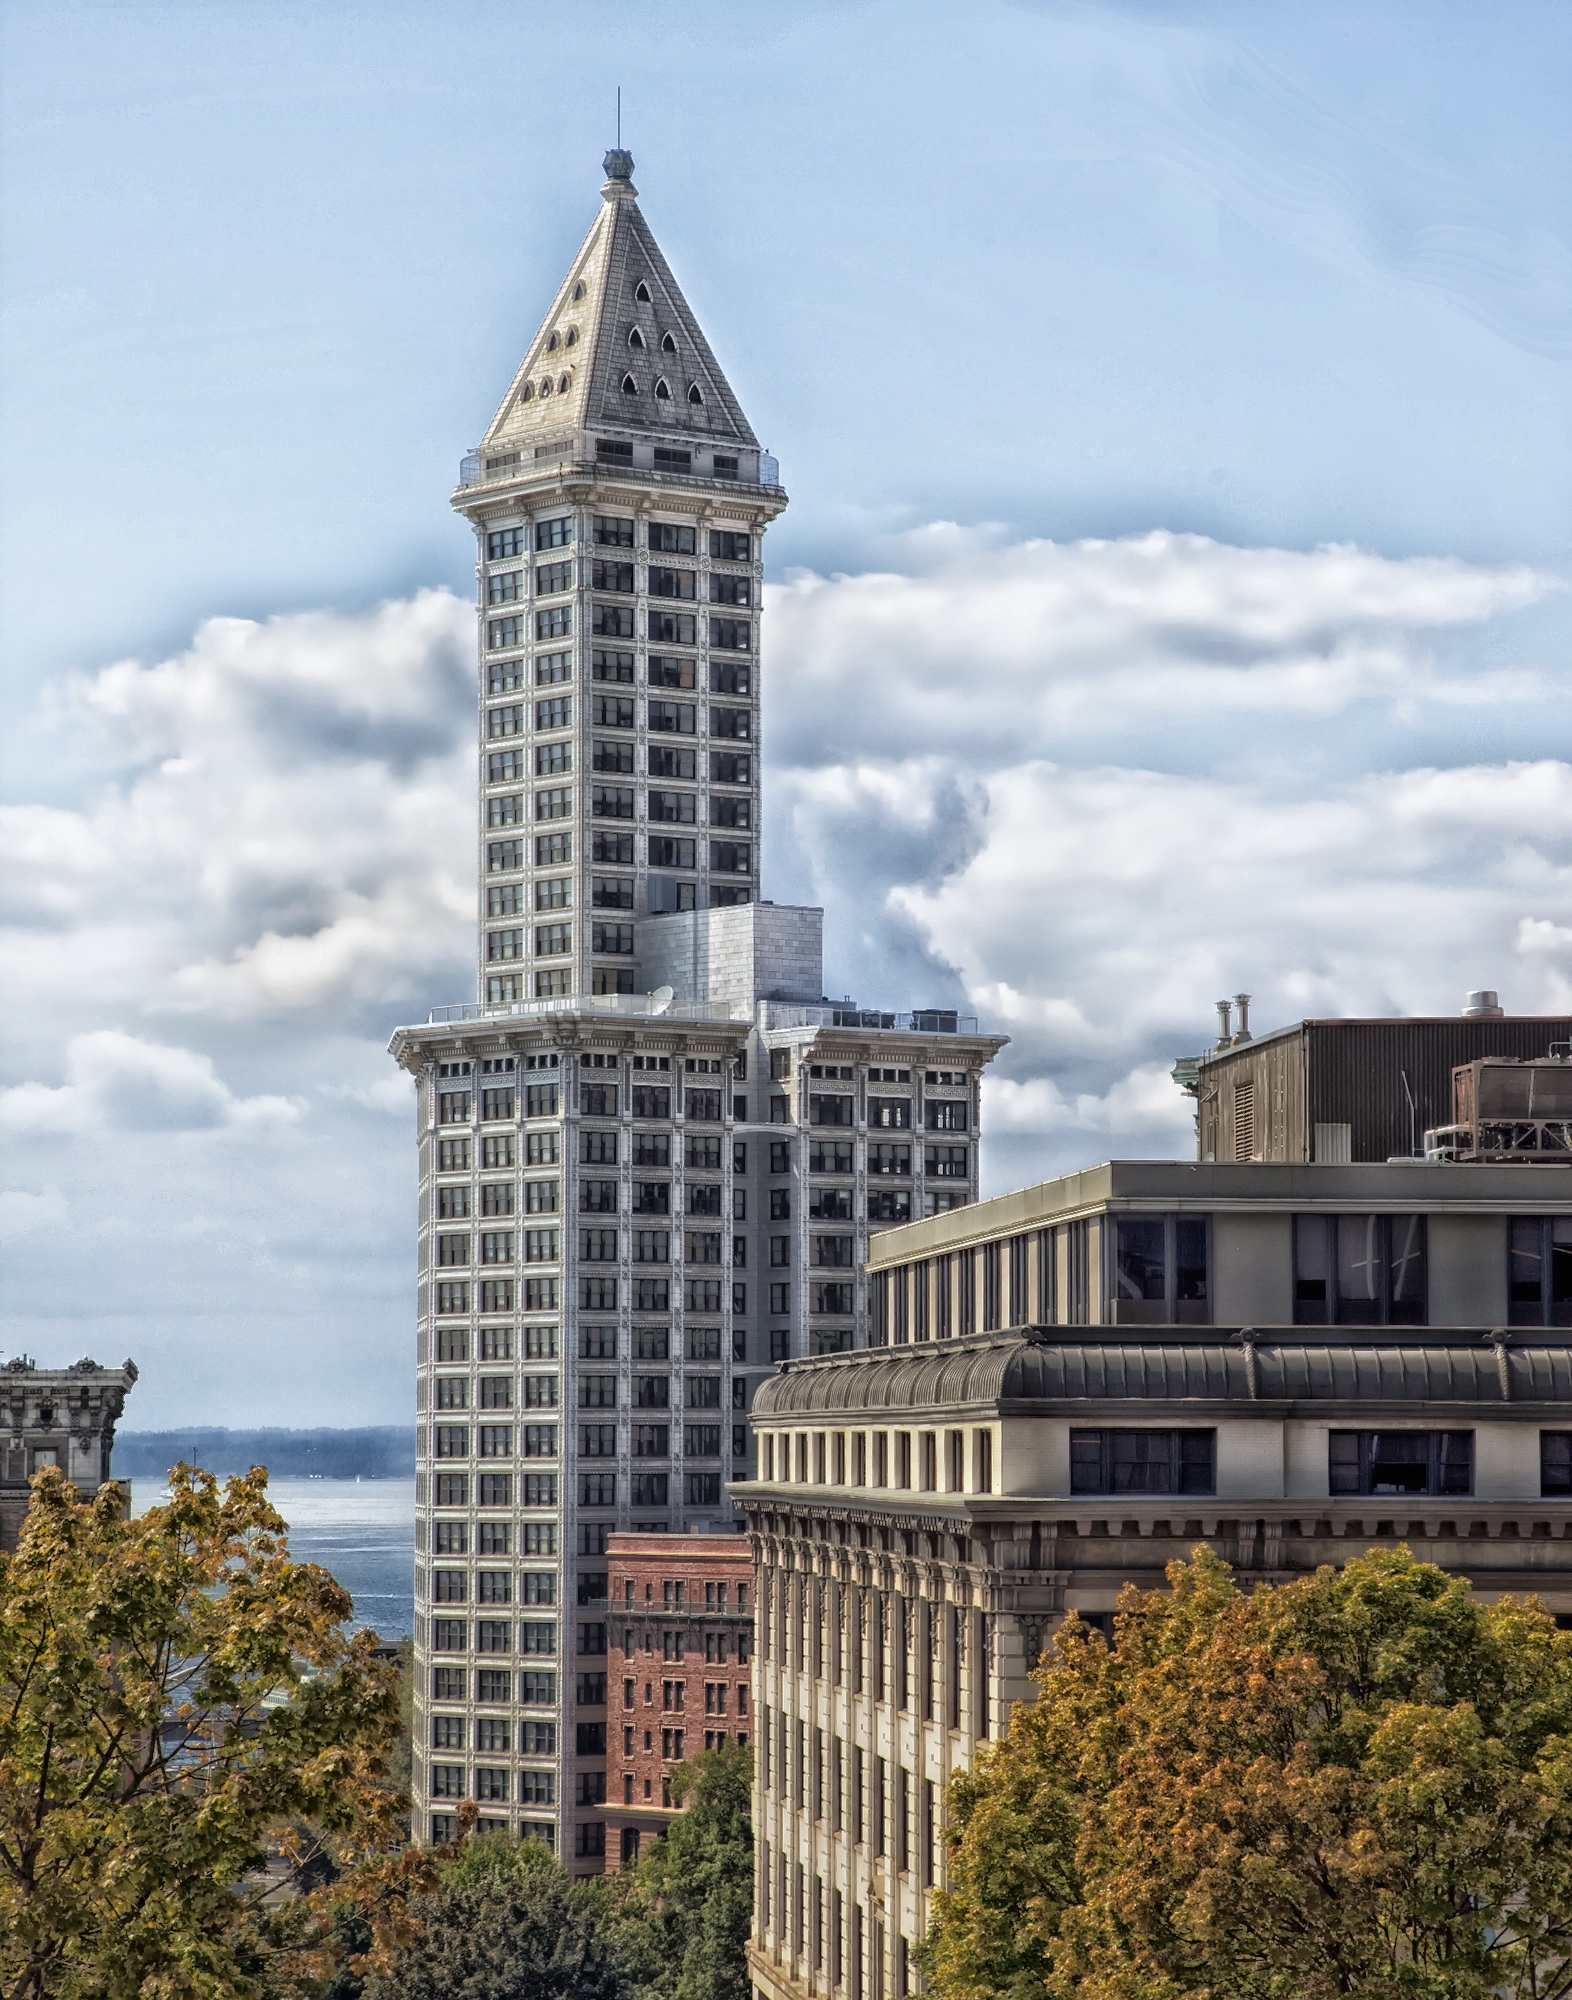
architecture, sky, skyline, building, city, skyscraper, urban, cityscape, downtown, tower, landmark, facade, historic, tower block, washington, seattle, trees, hdr, clouds, buildings, spire, steeple, historical, metropolis, cities, condominium, tours, smith tower, urban area, residential area, human settlement, metropolitan area